Ouanga (film)

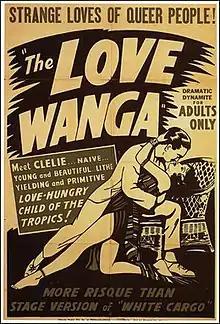
Theatrical release poster

Ouanga, also advertised as The Love Wanga, is a voodoo-themed 1936 American film starring Fredi Washington. George Terwilliger wrote and directed the film. The film's themes include miscegenation and it features various racial stereotypes and portrays the people who practice voodoo as primitive. The movie is considered to be perhaps the second zombie film ever made after "White Zombie".